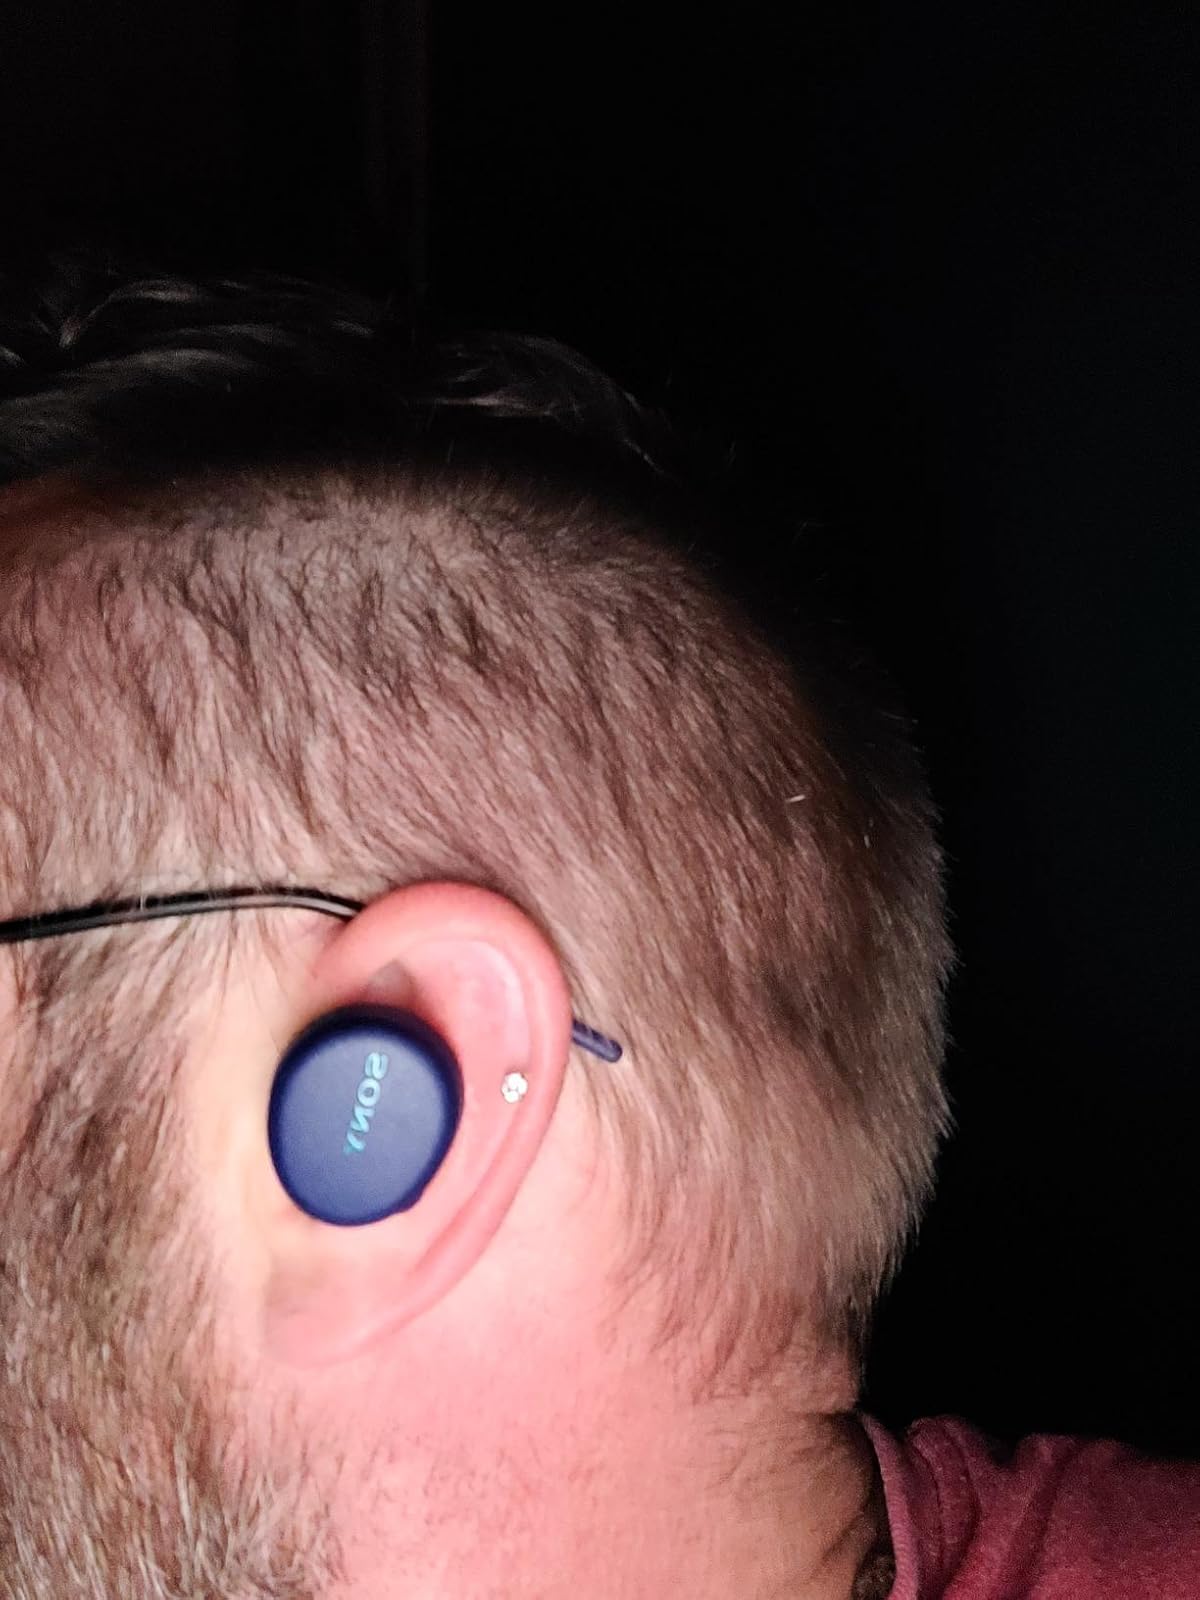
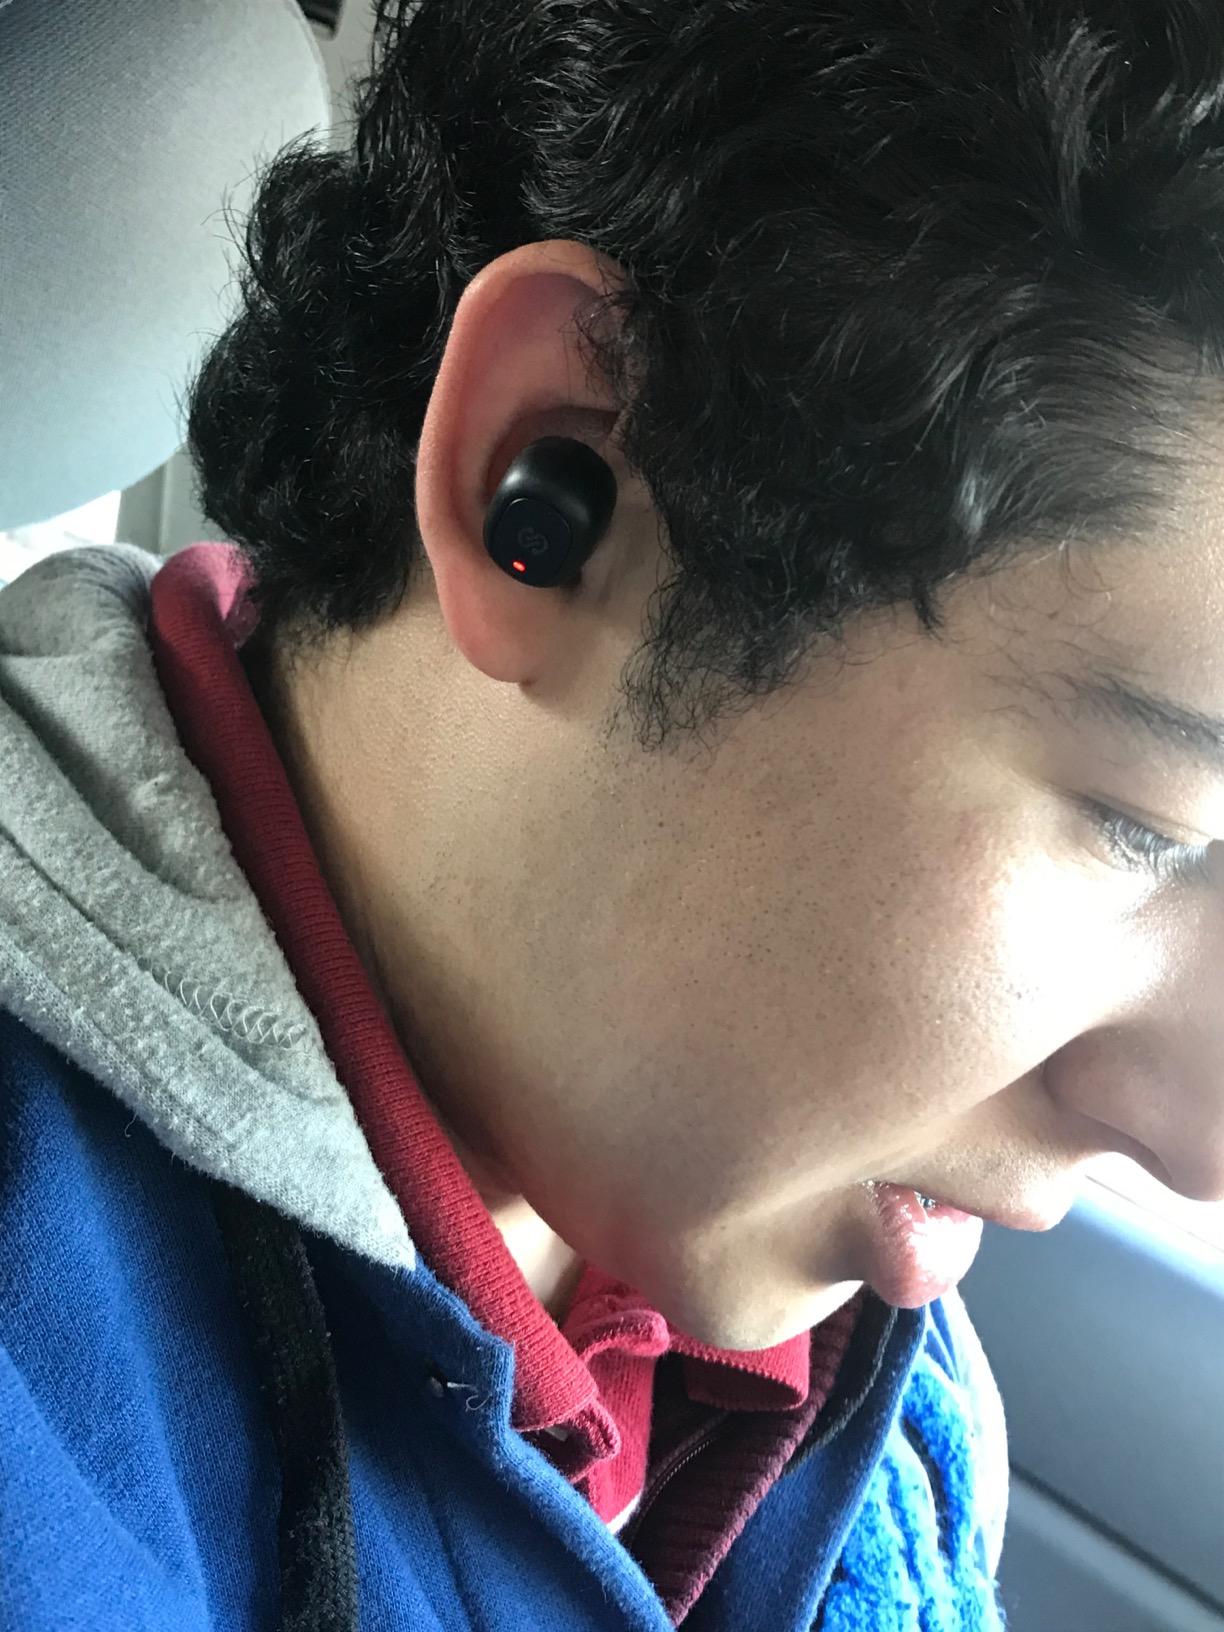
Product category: earbuds
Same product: no